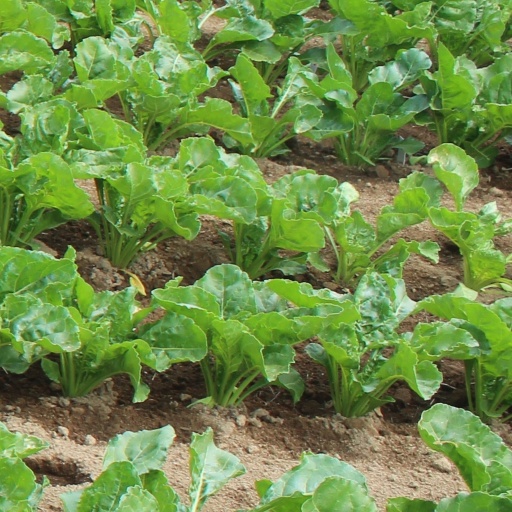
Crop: sugar beet